John Tempesta

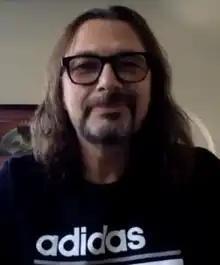
Tempesta in 2021

John Tempesta (born September 26, 1964) is an American drummer known for his work in hard rock and heavy metal. He has been a member of British band the Cult since 2006. He is the brother of guitarist Mike Tempesta, with whom he has also worked together in several projects.